Describe the emotion expressed in this image:  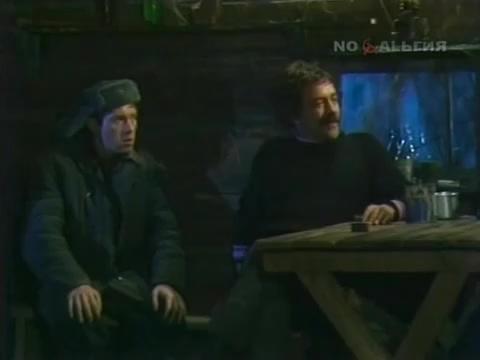
This person displays Fear, valence and arousal with high intensity.